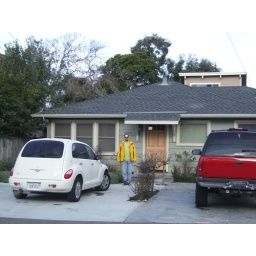
Bert with our cute rental car in front of our cute rental house in Capitola